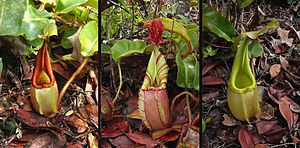
Kandebærer-familien
Nepenthes veitchii
"Kandebærer-familien er udbredt med kun én slægt i de tropiske regnskove fra Madagaskar til det østlige Indonesien. Det er insektædende planter, som let kan genkendes på de lågbærende ""kander"", de danner for enden af en snoet forlængelse på bladet. Bladet selv er bredt ovalt og helrandet. Planterne er særbo og frøene er meget små.